Ronaldo Moraes

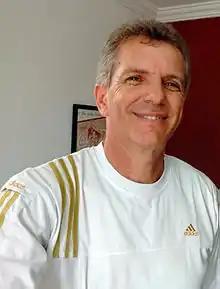

Ronaldo Moraes da Silva (born 2 March 1962), known as Ronaldo Moraes, is a Brazilian former footballer who played as a defender. He competed in the 1984 Summer Olympics with the Brazil national football team.